Vasyl Krychevsky

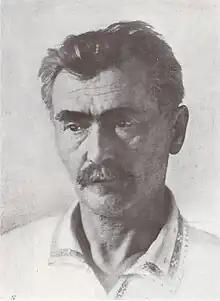
Krychevsky in 1928

Vasyl Hryhorovych Krychevsky (January 12, 1873 – November 15, 1952) was a Ukrainian painter, architect, art scholar, graphic artist, film art consultant, pedagogue and master of applied art and decorative art. He is the designer of the 1918 Ukrainian coat of arms, state seals, banknotes. He was the brother of Ukrainian painter Fedir Krychevsky.